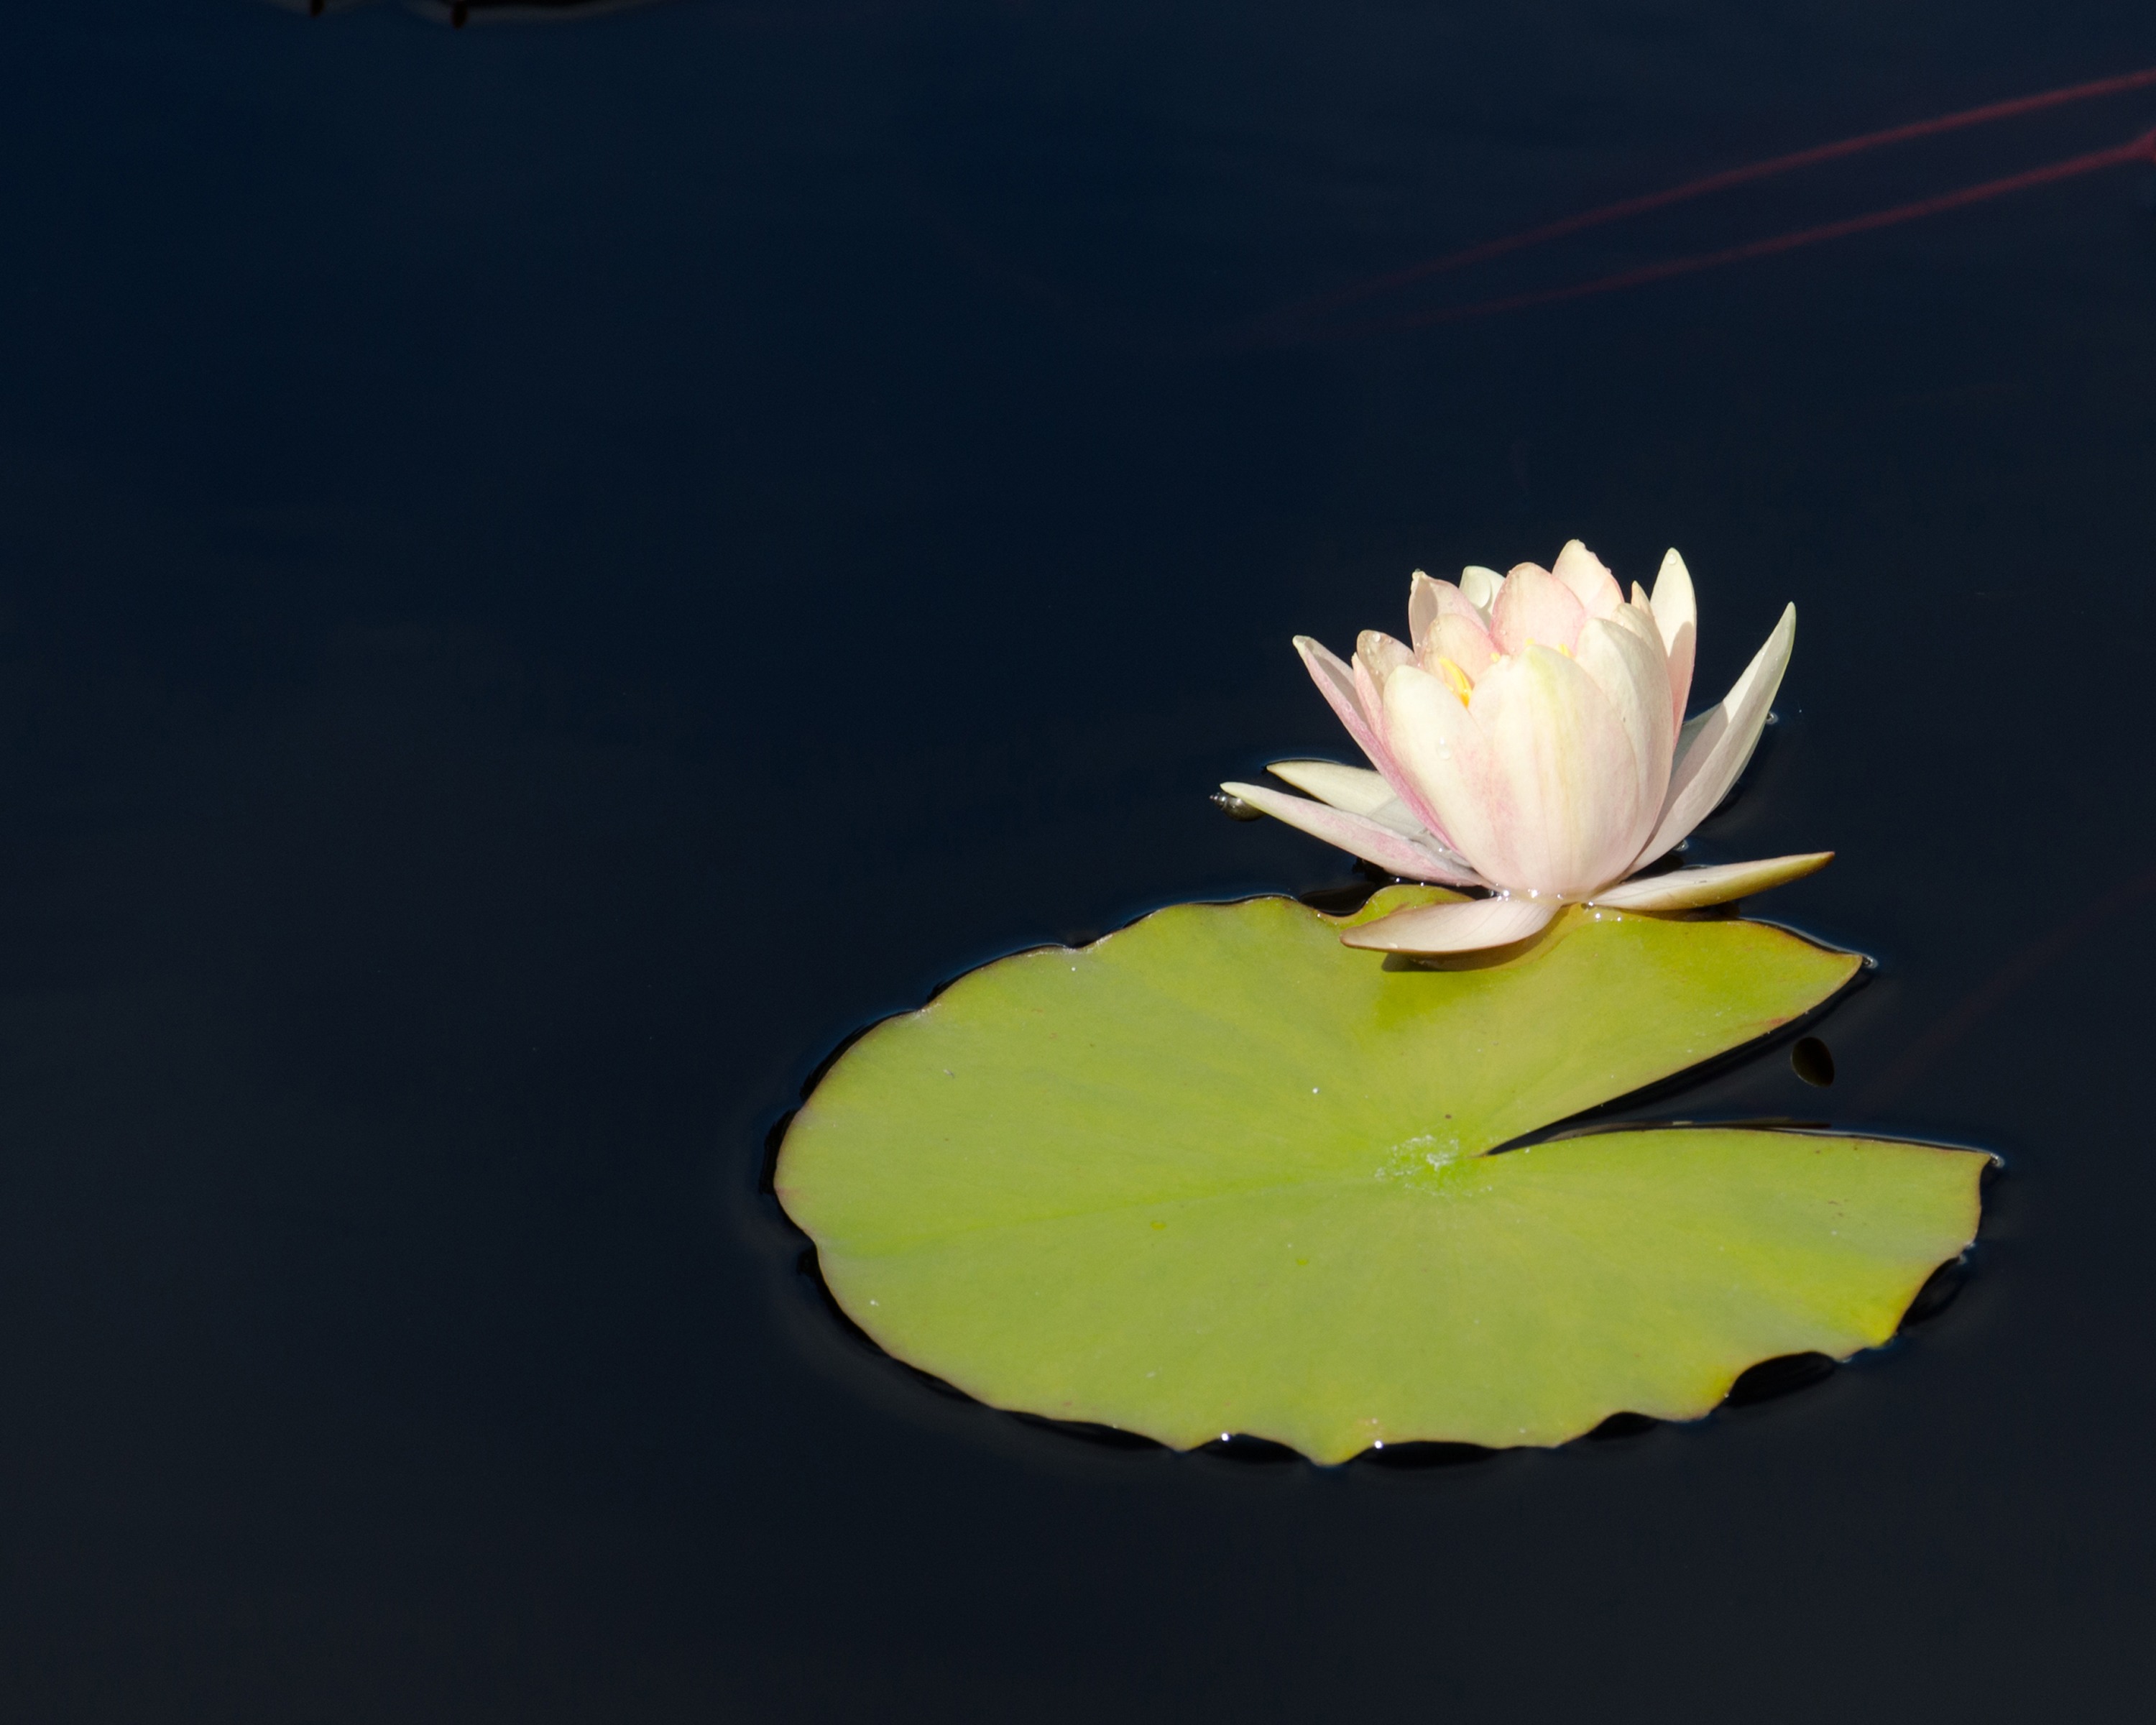
water, plant, leaf, flower, petal, green, color, yellow, sacred lotus, aquatic plant, flora, lily pad, lotus, lily, macro photography, pond flower, flowering plant, pond plant, land plant, lotus family